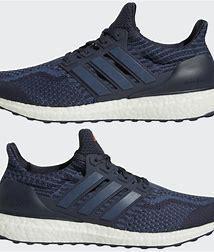
Brand: Adidas
Model: Ultraboost 5 DNA